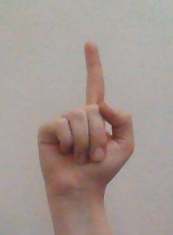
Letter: bb